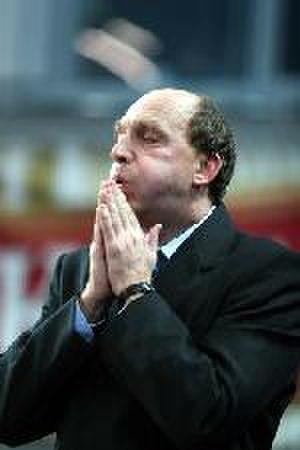
Andrej Urlep, né le 19 juillet 1957, à Ljubljana, en République socialiste de Slovénie, est un entraîneur slovène de basket-ball.